List of awards and nominations received by The Practice

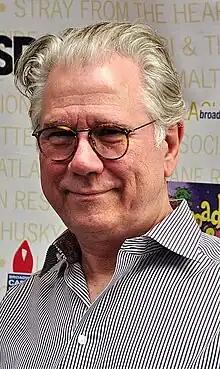
John Larroquette received 2 Primetime Emmy Award nominations and won one.

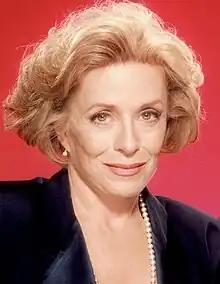
Holland Taylor received 2 Primetime Emmy Award nominations and won one.

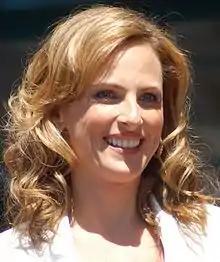
Marlee Matlin received one Primetime Emmy Award nomination.

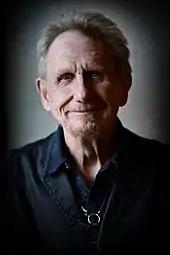
René Auberjonois received one Primetime Emmy Award nomination.

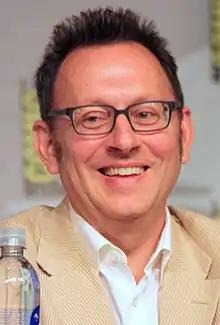
Michael Emerson received one Primetime Emmy Award.

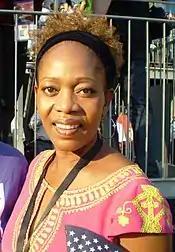
Alfre Woodard received one Primetime Emmy Award.

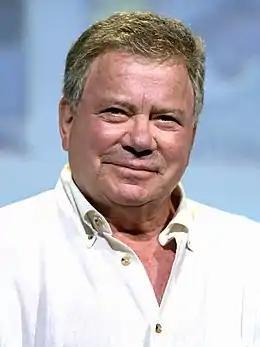
William Shatner received one Primetime Emmy Award.

"The Practice" was nominated for "Best Television Series - Drama" at the Hollywood Foreign Press Association's Golden Globe Awards three straight years, winning in 1999. Camryn Manheim and Dylan McDermott both won a Golden Globe Award. The series only got nominations in 1999, 2000 and 2001. Manheim won her Golden Globe as a tie with Faye Dunaway for Gia.